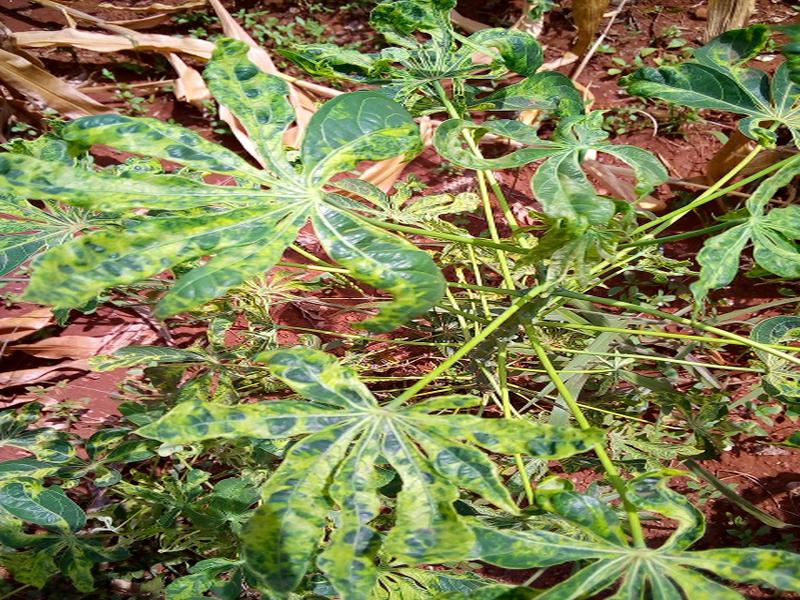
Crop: cassava
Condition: mosaic_disease